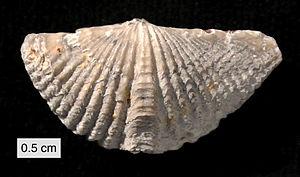
Mucrospirifer est un genre éteint de brachiopodes marins rattaché à la famille des Mucrospiriferidae et à l'ordre des Spiriferida.
Un fossile stratigraphique est un fossile caractéristique d'une époque géologique délimitée dans le temps. En stratigraphie de terrain, il permet de dater aisément la ou les couches dans lesquelles il se trouve.
Les Spiriferida constituent un ordre éteint de brachiopodes articulés.